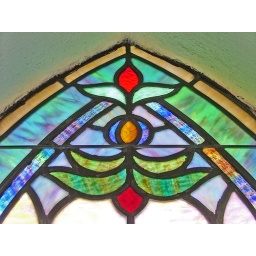
Stained glass pattern at the top of each window in my church.